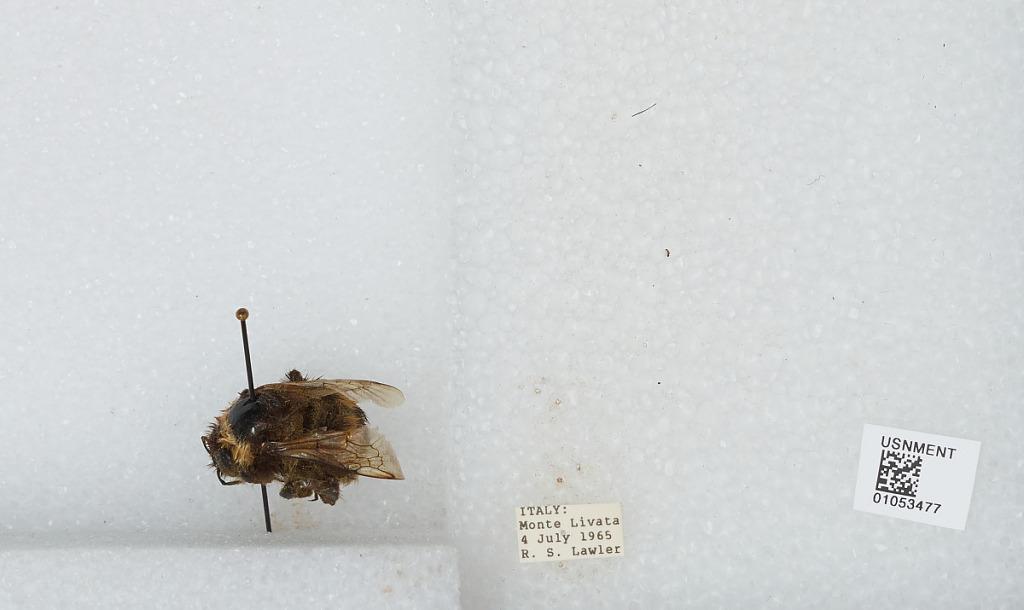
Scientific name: Bombus sp.
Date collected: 1965-7-4
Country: Italy
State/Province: Latium
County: Rome
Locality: Monte Livata